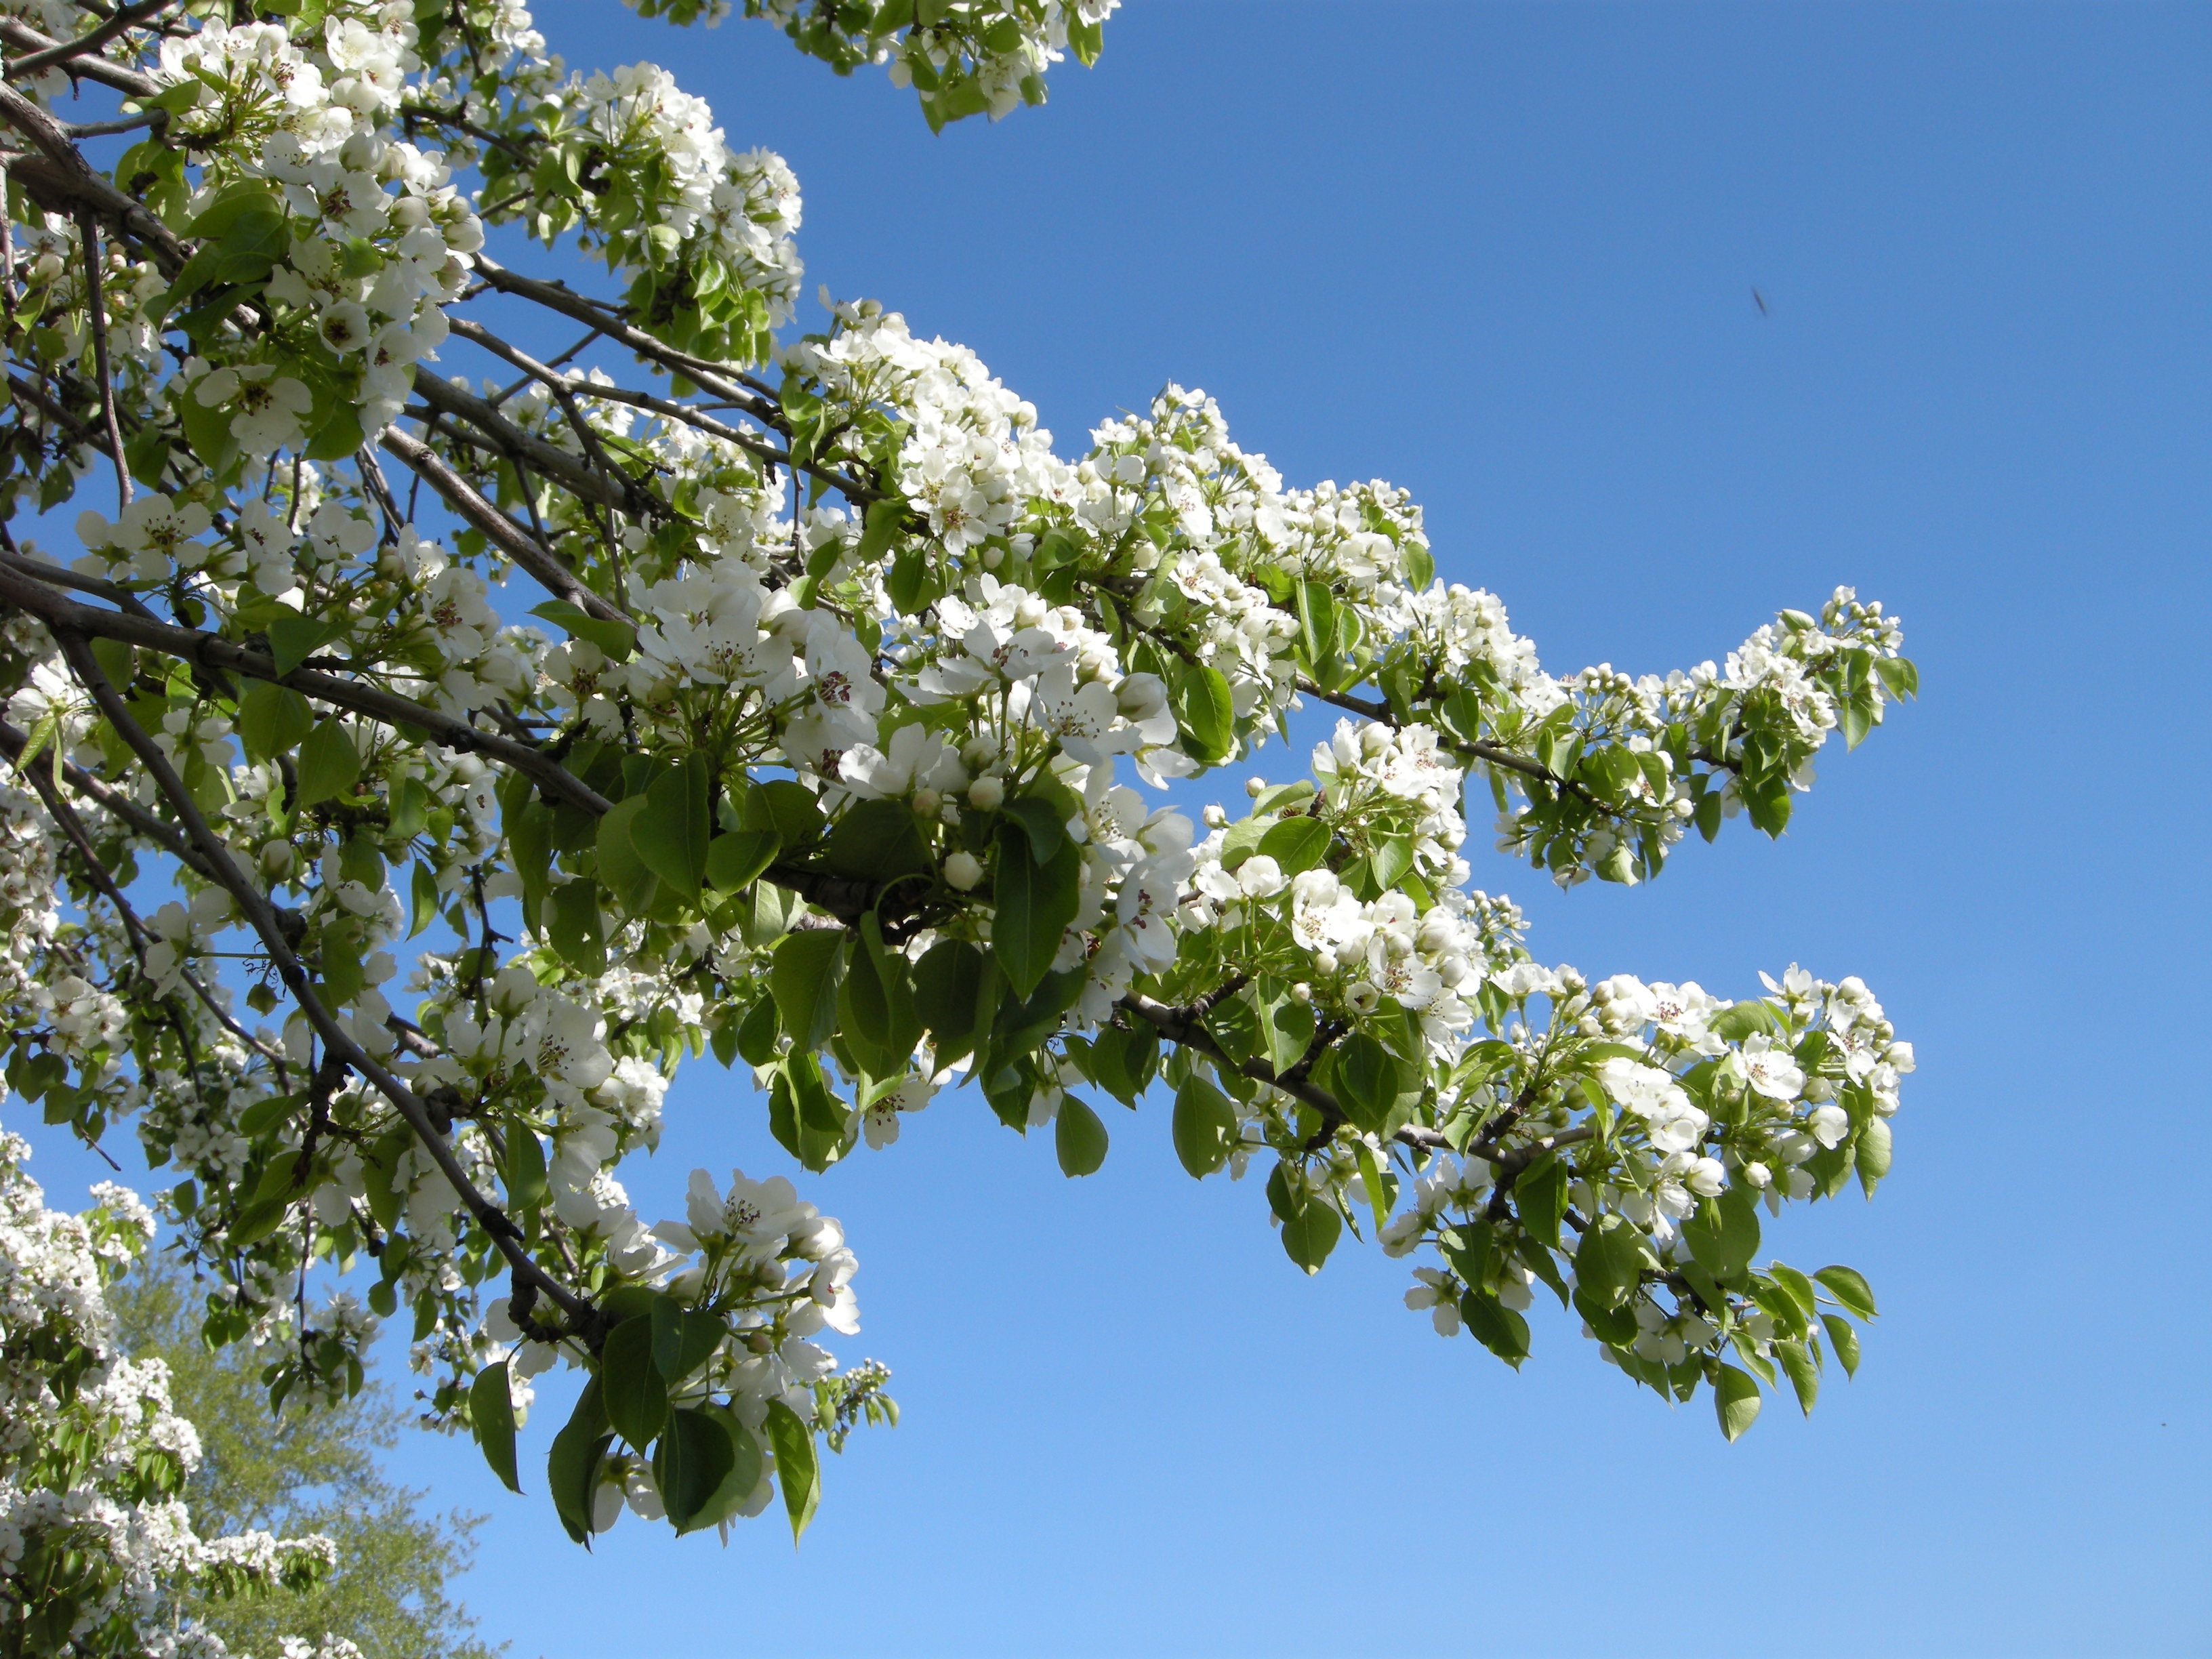
tree, nature, branch, blossom, plant, sky, white, sunlight, leaf, flower, spring, green, produce, fresh, botany, blue, flora, flowers, shrub, flowering plant, woody plant, land plant